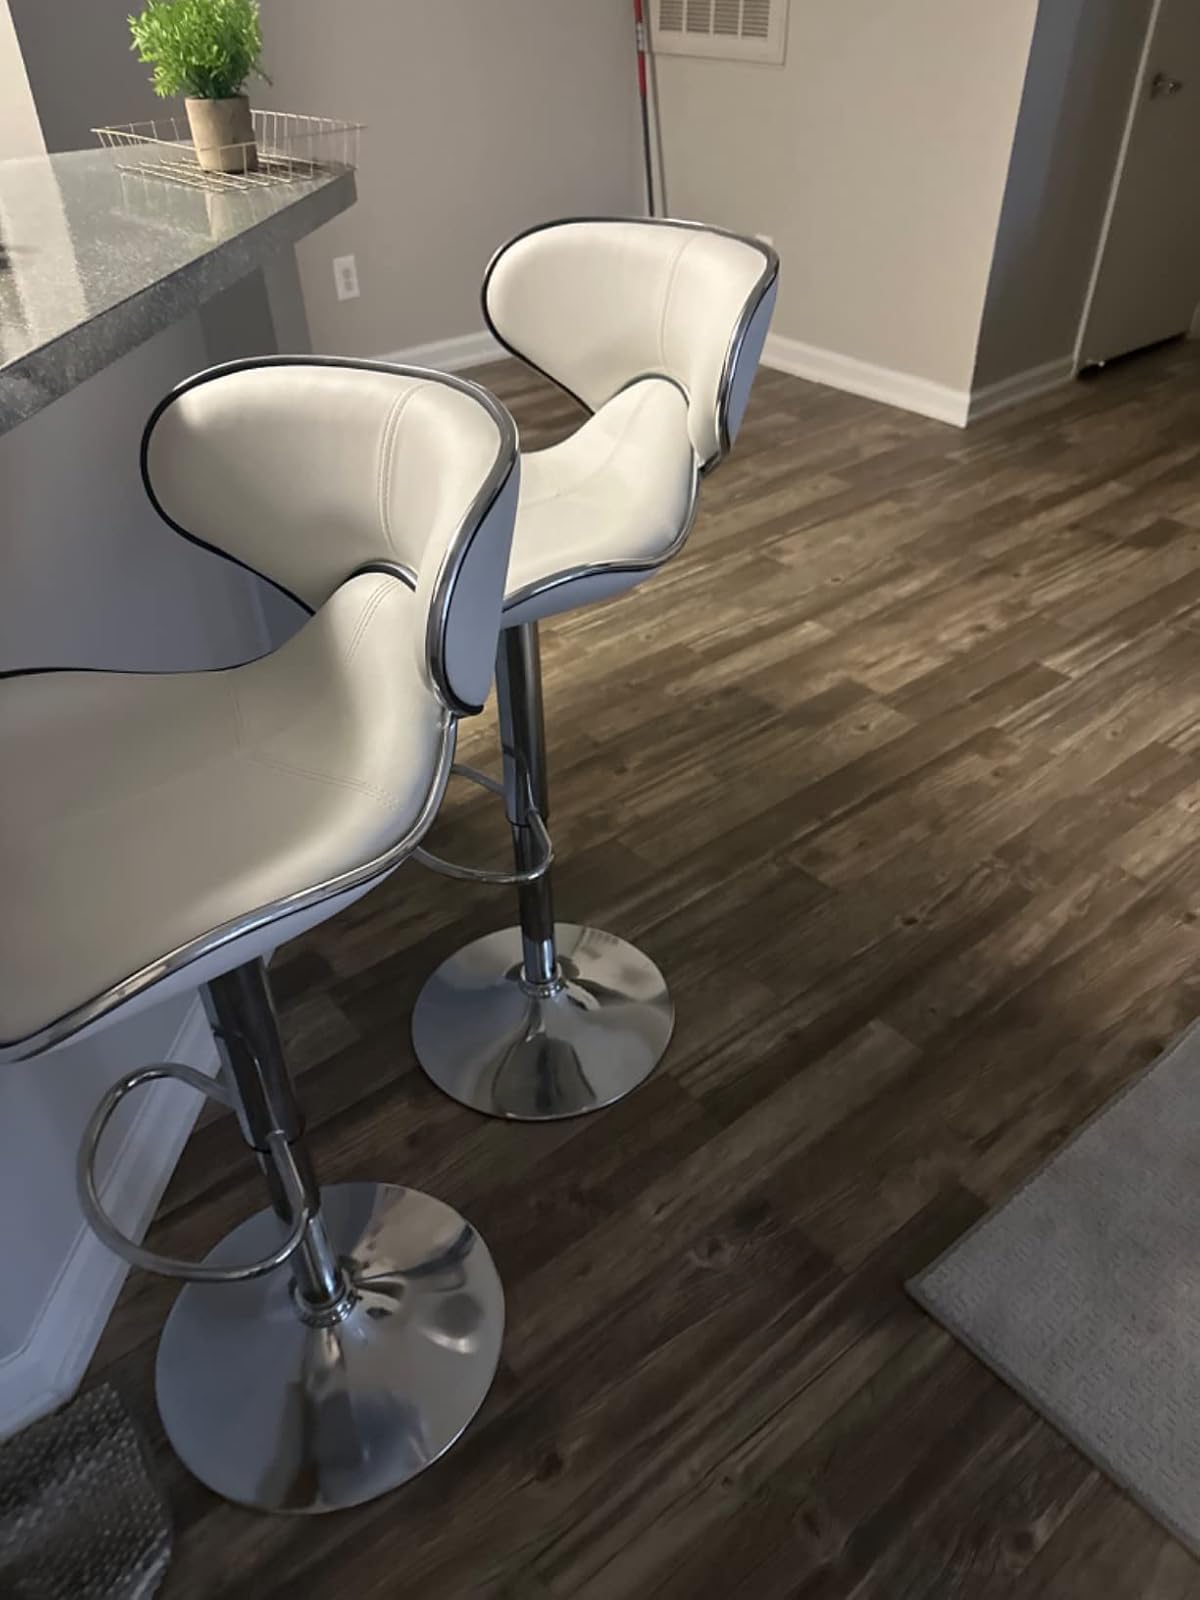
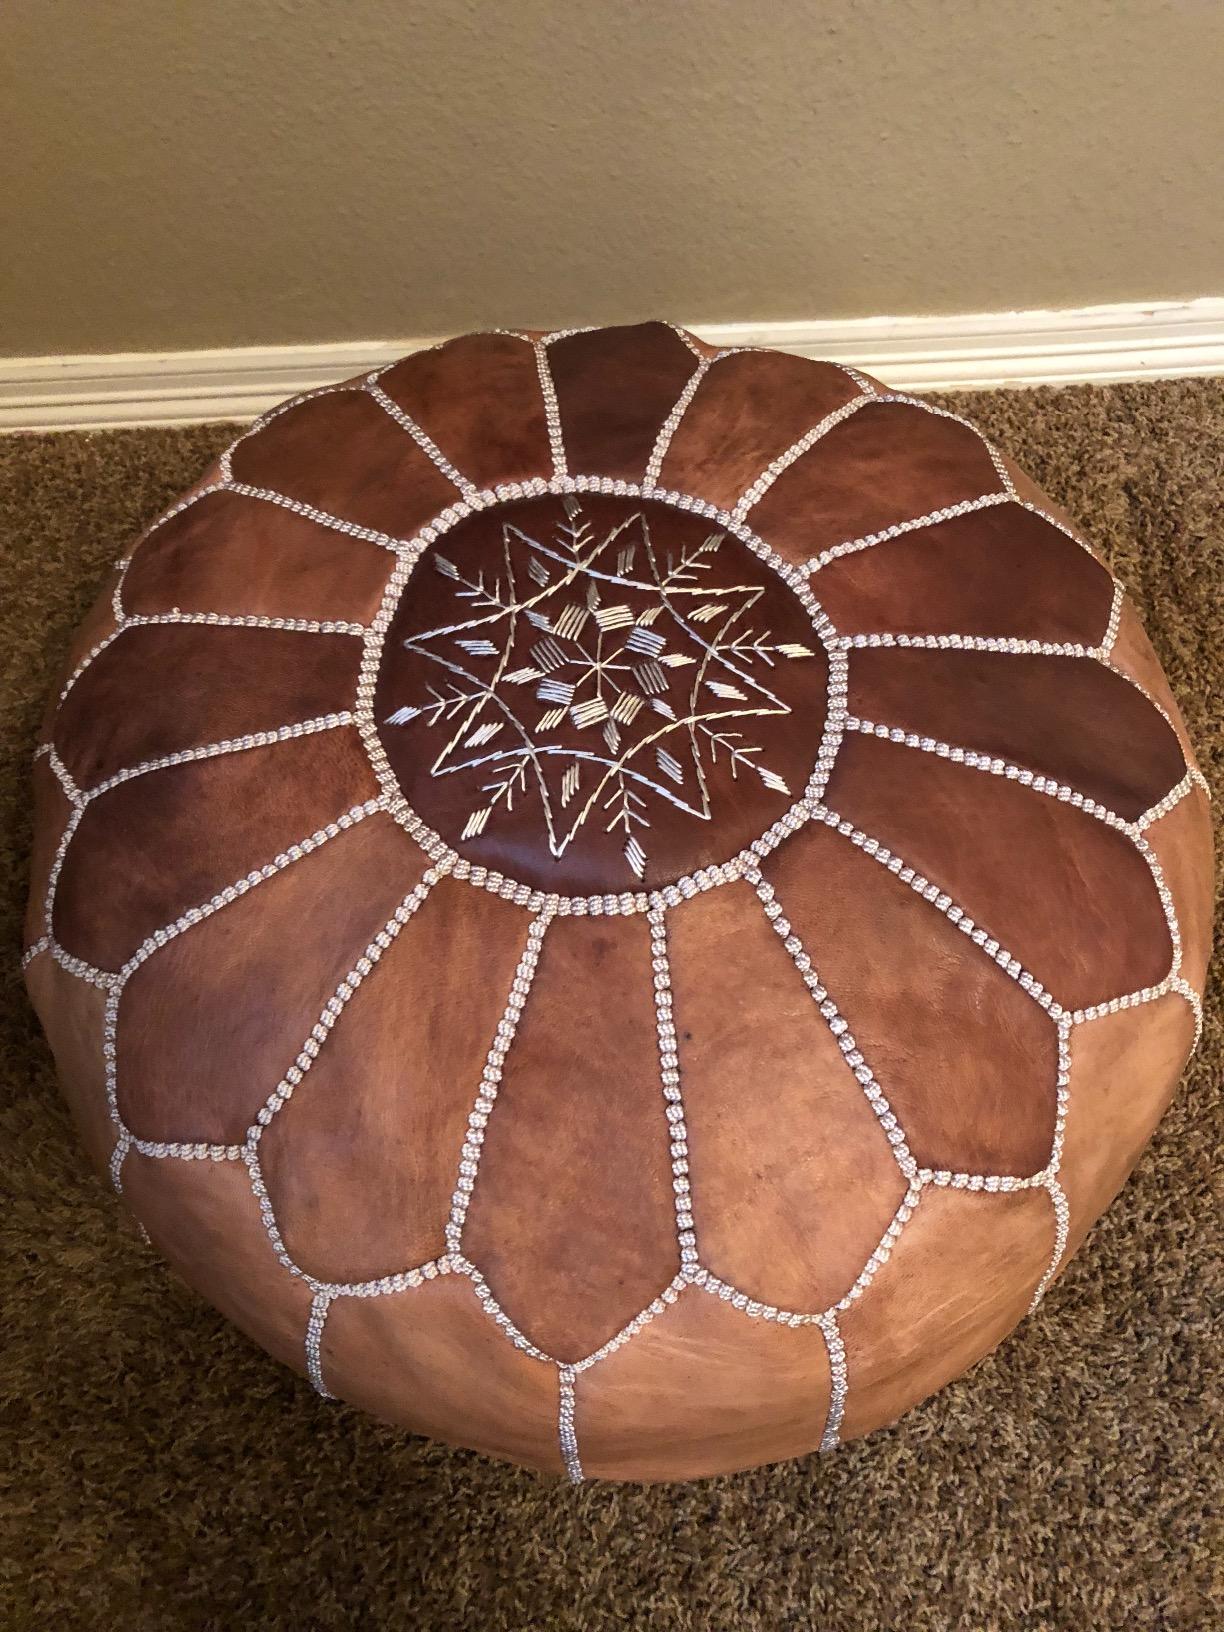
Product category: stool
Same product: no